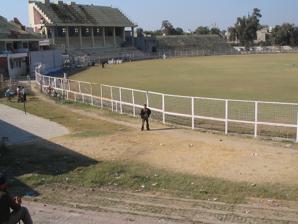
Building: Gandhi Stadium
Country: India
Year built: 1955
Not to be confused with Indira Gandhi Stadium or Rajiv Gandhi Stadium . Gandhi Stadium Burlton Park BS Bedi Stadium Ground information Location Jalandhar , Punjab Coordinates 31°20′41″N 75°33′38.07″E / 31.34472°N 75.5605750°E / 31.34472; 75.5605750 Capacity 16,000 End names Pavilion End Stadium End International information Only Test 24 September 1983: India v Pakistan First ODI 20 December 1981: India v England Last ODI 20 February 1994: India v Sri Lanka Team information Punjab (1952 – 2000) North Zone (1961 – 1979) As of 16 December 2007 Source: CricketArchive Gandhi Stadium or Burlton Park or BS Bedi Stadium is located in the city of Jalandhar , Punjab and is used for cricket matches. As of 19 August 2017 it has hosted 1 Test and 3 ODIs. The stadium should not be confused with the 10,000-capacity Gandhi Stadium in Ambikapur , which is used for cricket and football. History The stadium was built in 1955 and serves as the home ground for two Indian domestic cricket teams: Punjab and North Zone . The stadium hosted a solitary Test Match against Pakistan as well as 3 ODI matches with the host team - India winning both of these matches. With the advent of Mohali Cricket Stadium outside Chandigarh , it is unlikely that other stadiums in the state of Punjab will get an opportunity to host international cricket matches. The highest score in Test cricket was made by India who scored 374 against Pakistan. [ where? ] The most runs scored were by Anshuman Gaekwad (201 runs), Wasim Raja (125 runs) and Javed Miandad (66 runs). The most wickets taken were by Wasim Raja and Kapil Dev (4 wickets), along with Ravi Shastri (3 wickets). The highest score in ODI cricket was made by West Indies who scored 226 against Pakistan. The most runs scored were Dilip Vengsarkar (88 runs), Richie Richardson (77 runs) and Aamer Malik (77 runs). The most wickets taken were by Venkatapathy Raju (3 wickets), Graham Gooch (2 wickets) and Kapil Dev (2 wickets). Demolition and Reconstruction Currently, there is a plan to construct a sports complex in Jalandhar City. Reconstruction of this cricket ground and converting it into an international level cricket stadium is also included in the project. All the stands were demolished. However, due to some legal problems, this project was stopped for a while. A few months later some reconstruction was seen. The stadium is not hosting any matches currently because the main pitch is also being reconstructed. Although practice sessions for budding cricketers have not been stopped. See also List of Test cricket grounds One-Test wonder References